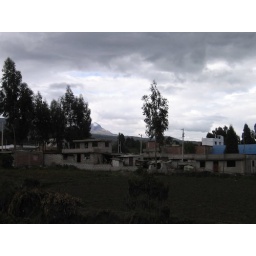
Village stay in the Santa Anita mountain community at the base of Volcan Chimborazo